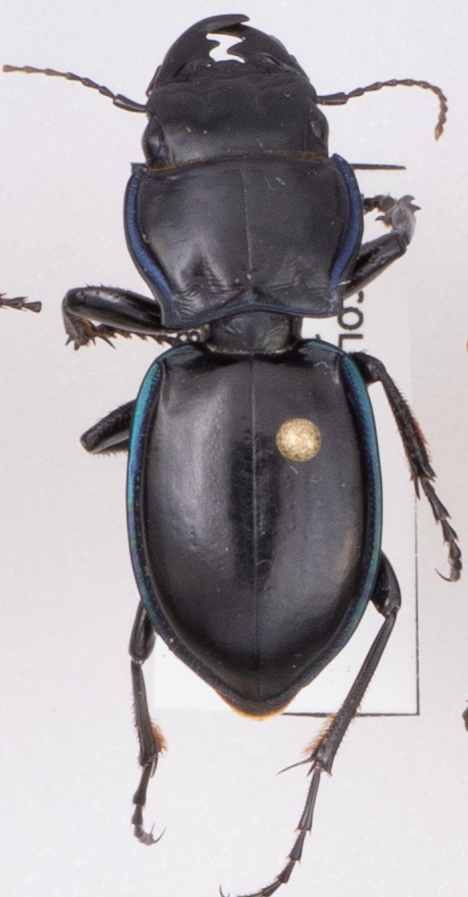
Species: Pasimachus elongatus
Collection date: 2022-06-29
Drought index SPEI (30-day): -0.71
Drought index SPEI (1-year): -2.09
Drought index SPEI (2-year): -2.09